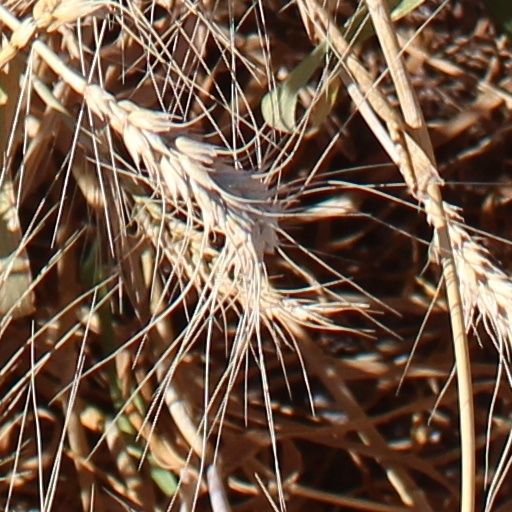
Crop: wheat